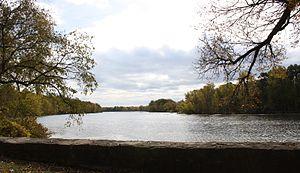
Le Parc d'État Merrick est une réserve naturelle située dans l'État du Wisconsin, aux États-Unis. Il a été baptisé en l'honneur de George Byron Merrick.
Cet article recense les zones humides des États-Unis concernées par la convention de Ramsar.